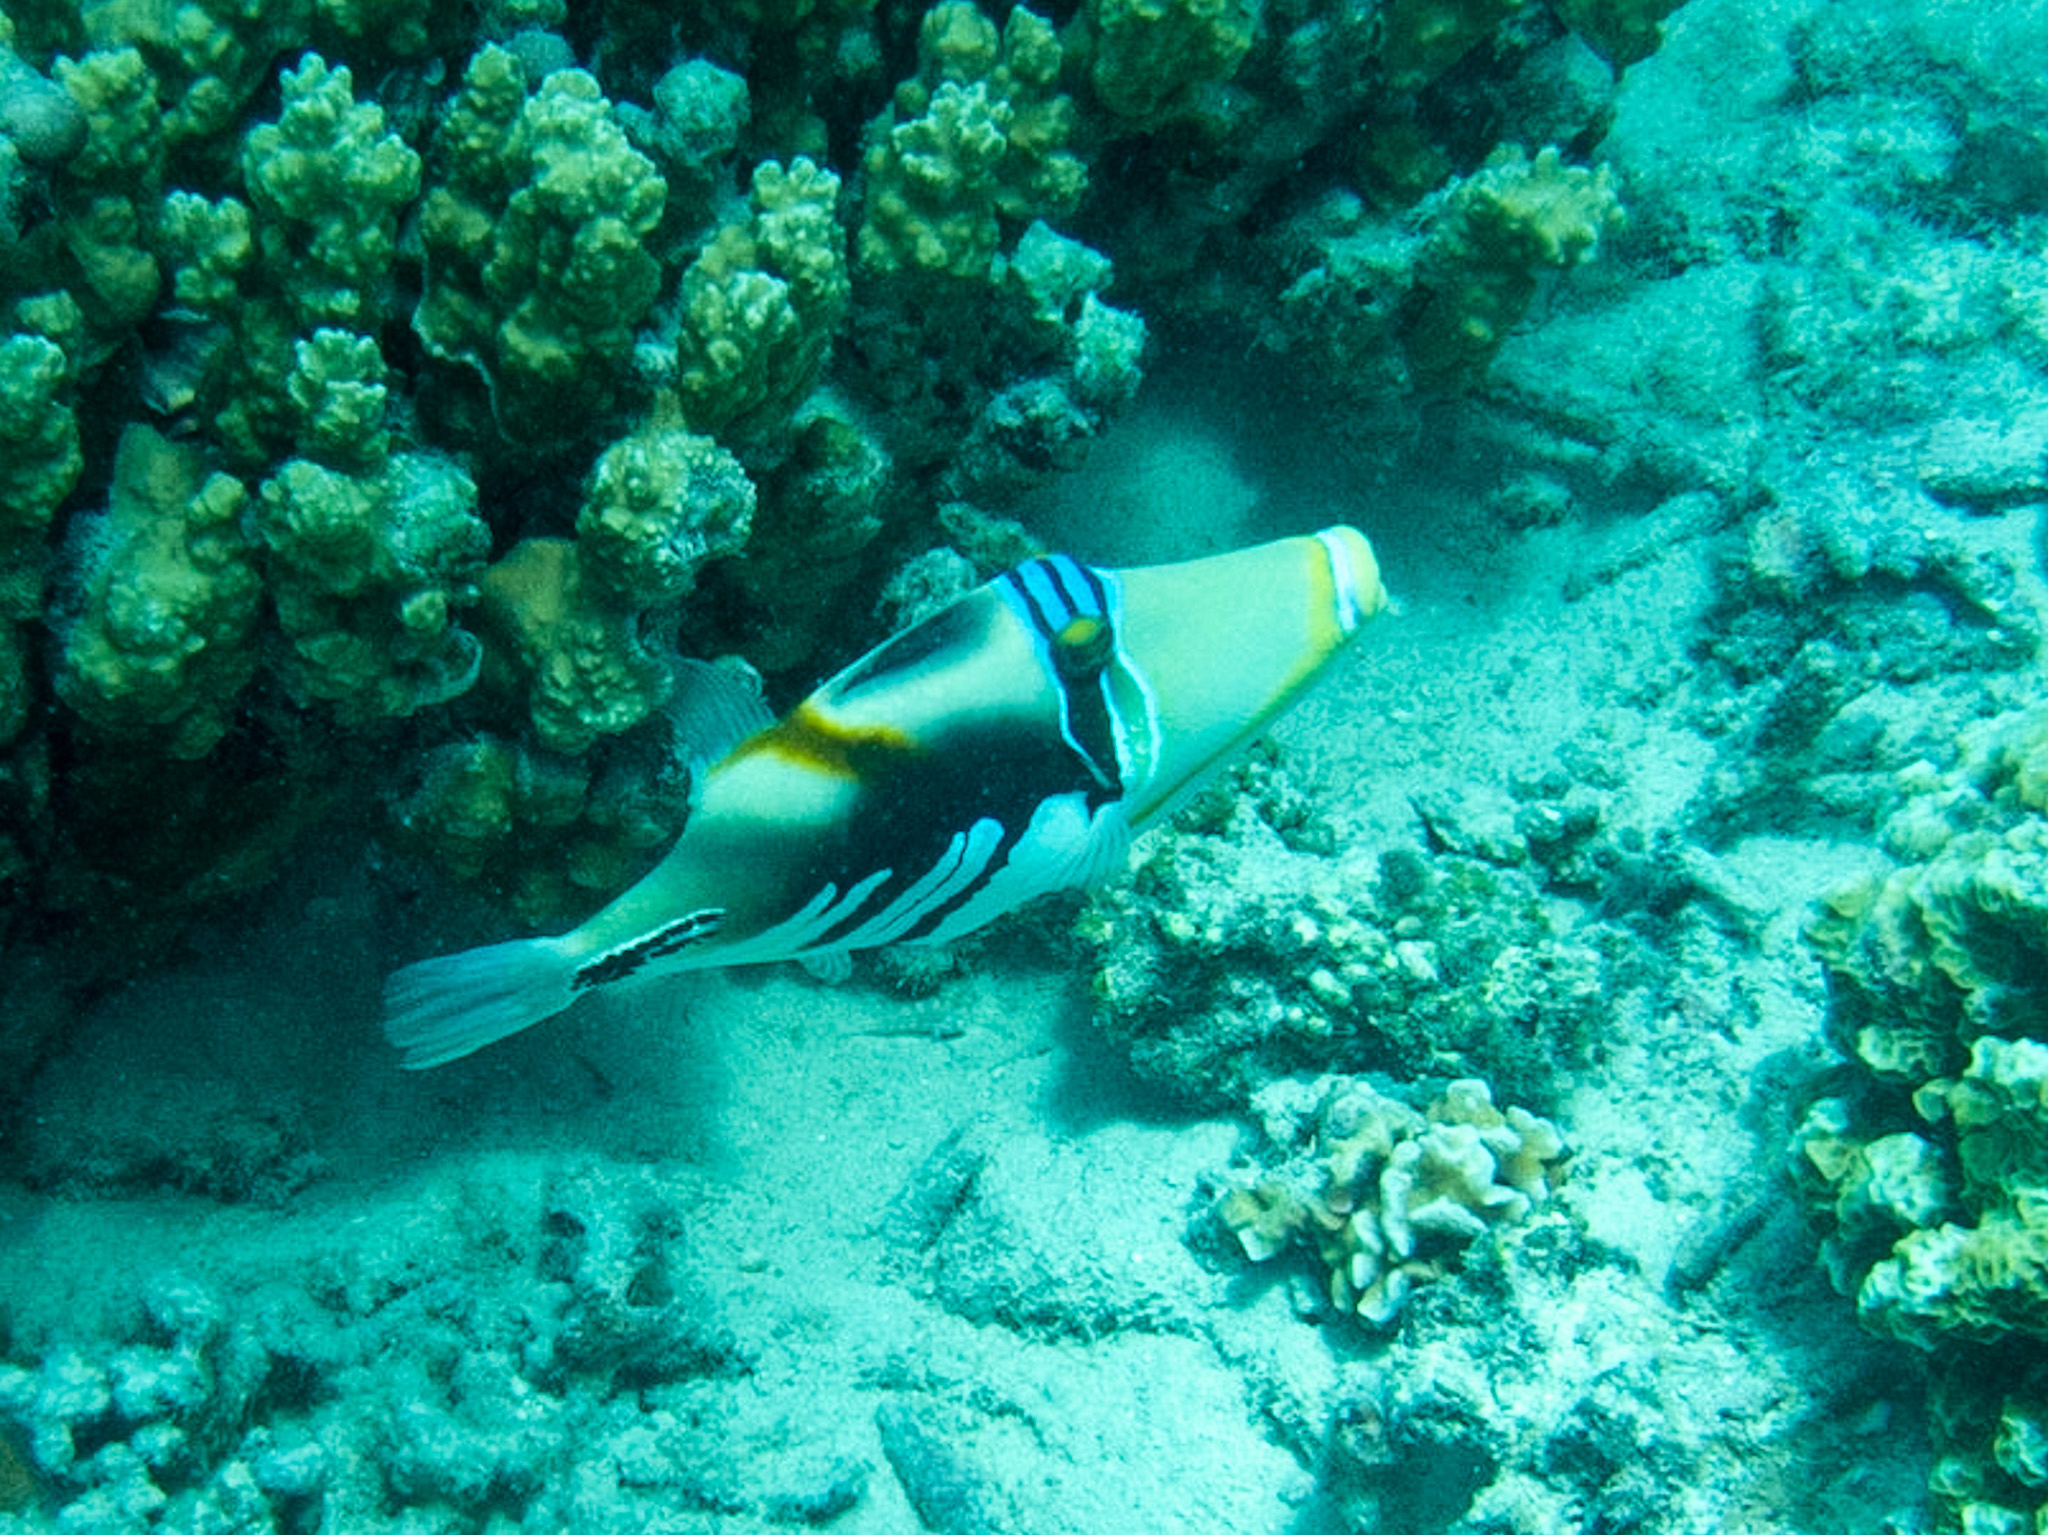
Rhinecanthus aculeatus (Lagoon Triggerfish)